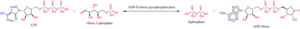
L’adénosine diphosphate ribose, est un composé biochimique synthétisé sous forme de chaînes par la poly polymérase. Elle peut être décrite comme une molécule d'adénosine diphosphate estérifiée par un ribose terminal.